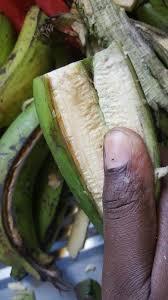
Mkono wa mtu ukiwa umeshikilia ndizi mbichi iliyomenywa nusu. Rangi ya ndani ya ndizi ni nyeupe njano na maganda ya kijani kibichi yanaonekana kwa upande. Nyuma yake kuna ndizi nyinginezo ambazo zimekuwa zikimenywa, zikiashiria kuwa zinaandaliwa kwa matumizi au kupikwa.